Focusing screen

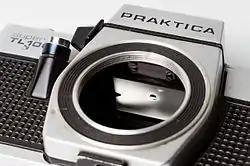
Focusing screen on Praktica Super TL1000

A focusing screen is a flat translucent material, either a ground glass or Fresnel lens, found in a system camera that allows the user of the camera to preview the framed image in a viewfinder. Often, focusing screens are available in variants with different etched markings for various purposes. For instance, when photographing landscapes, a focusing screen with a grid allows the photographer to keep the horizon straight. Modern mirrorless cameras do not need a focusing screen since they display what the image sensor sees on a flat-panel display or electronic viewfinder.